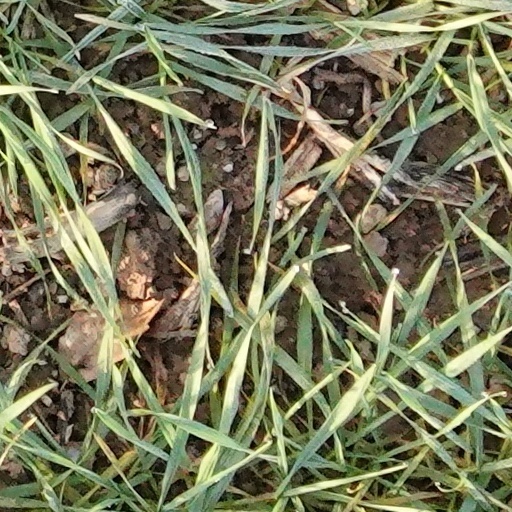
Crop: wheat